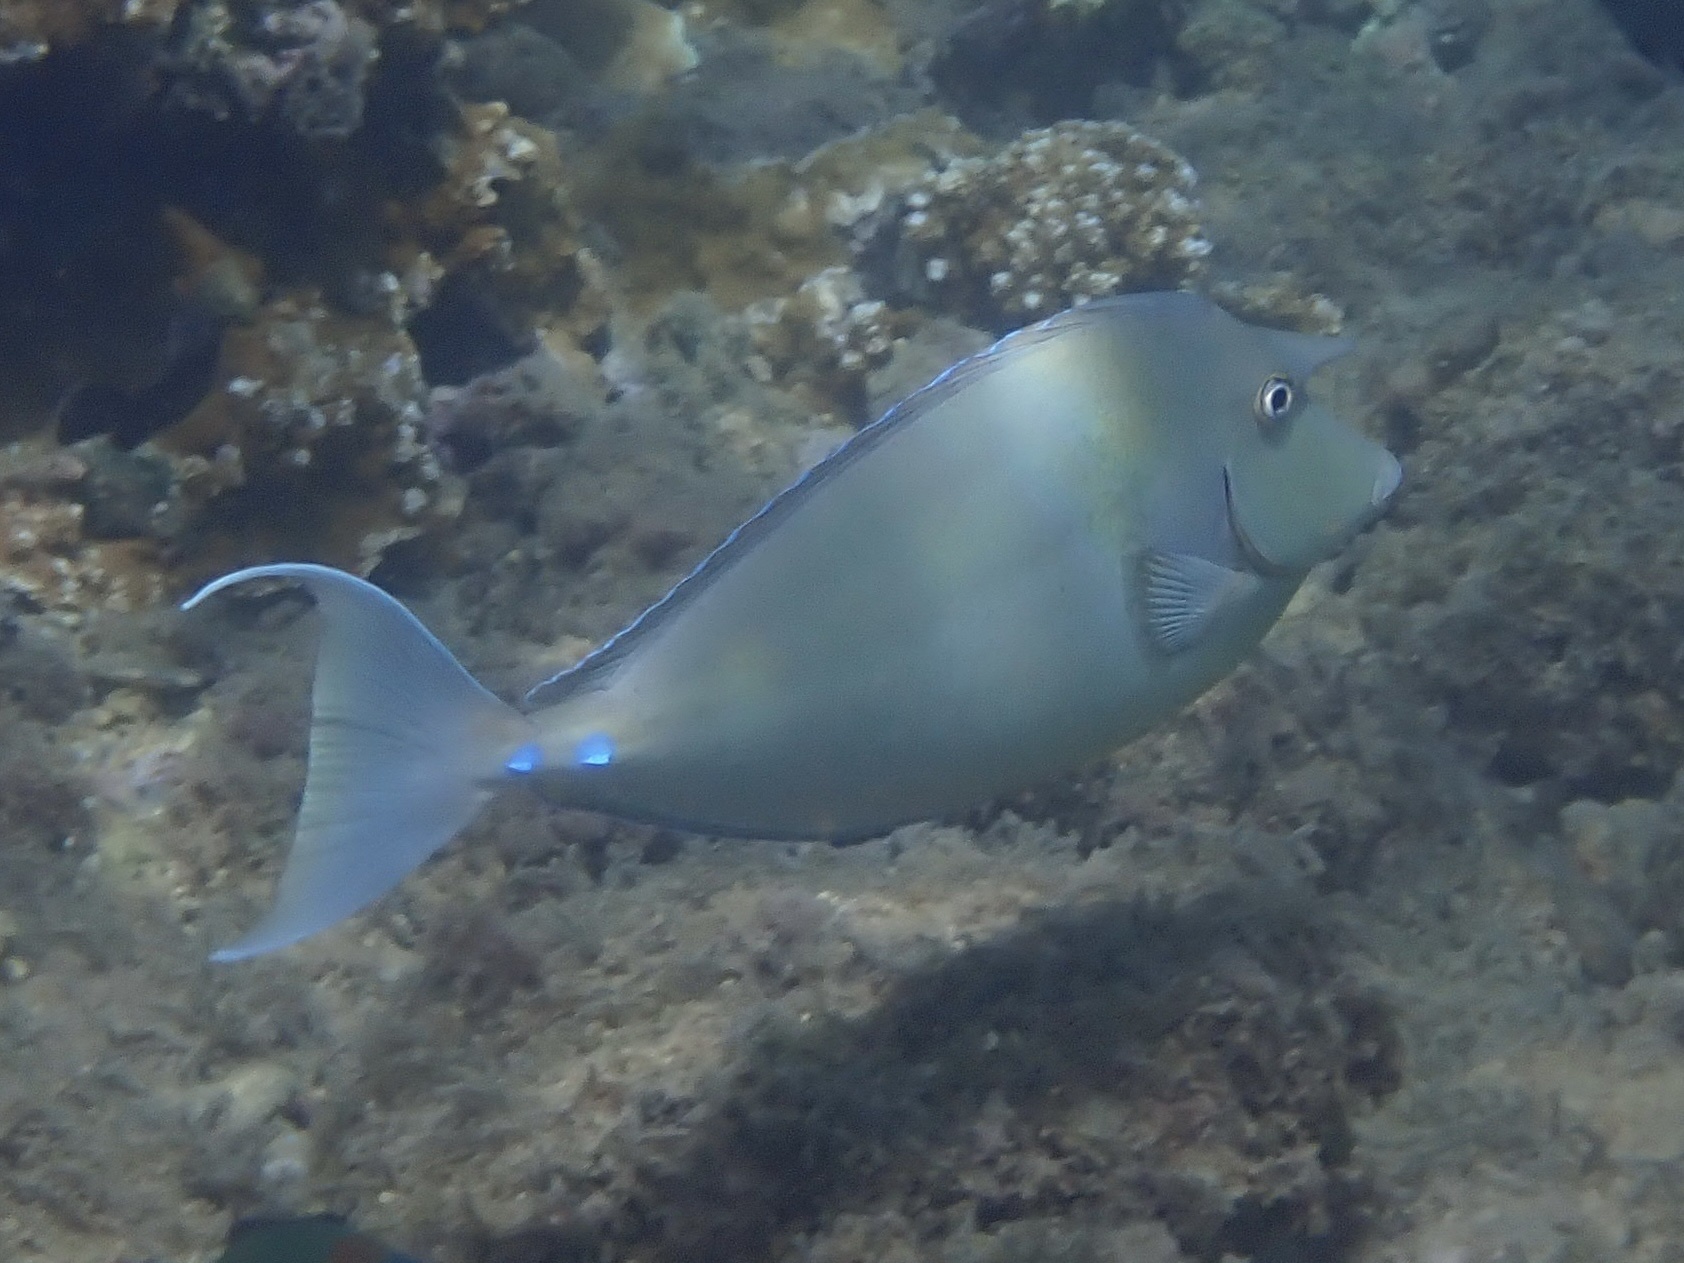
Naso unicornis (Bluespine Unicornfish)